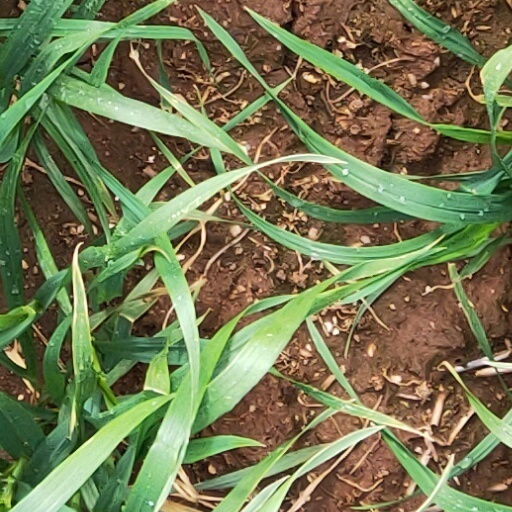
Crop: wheat